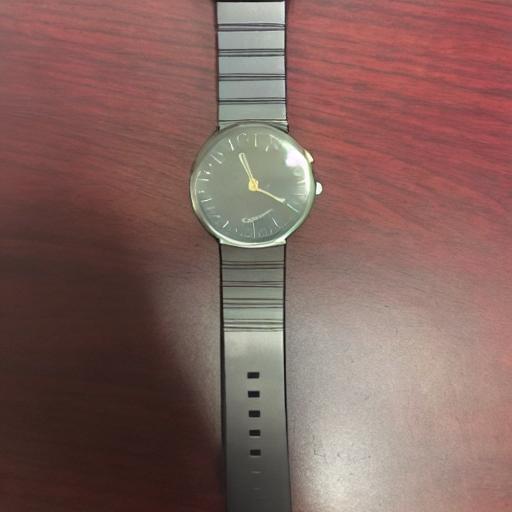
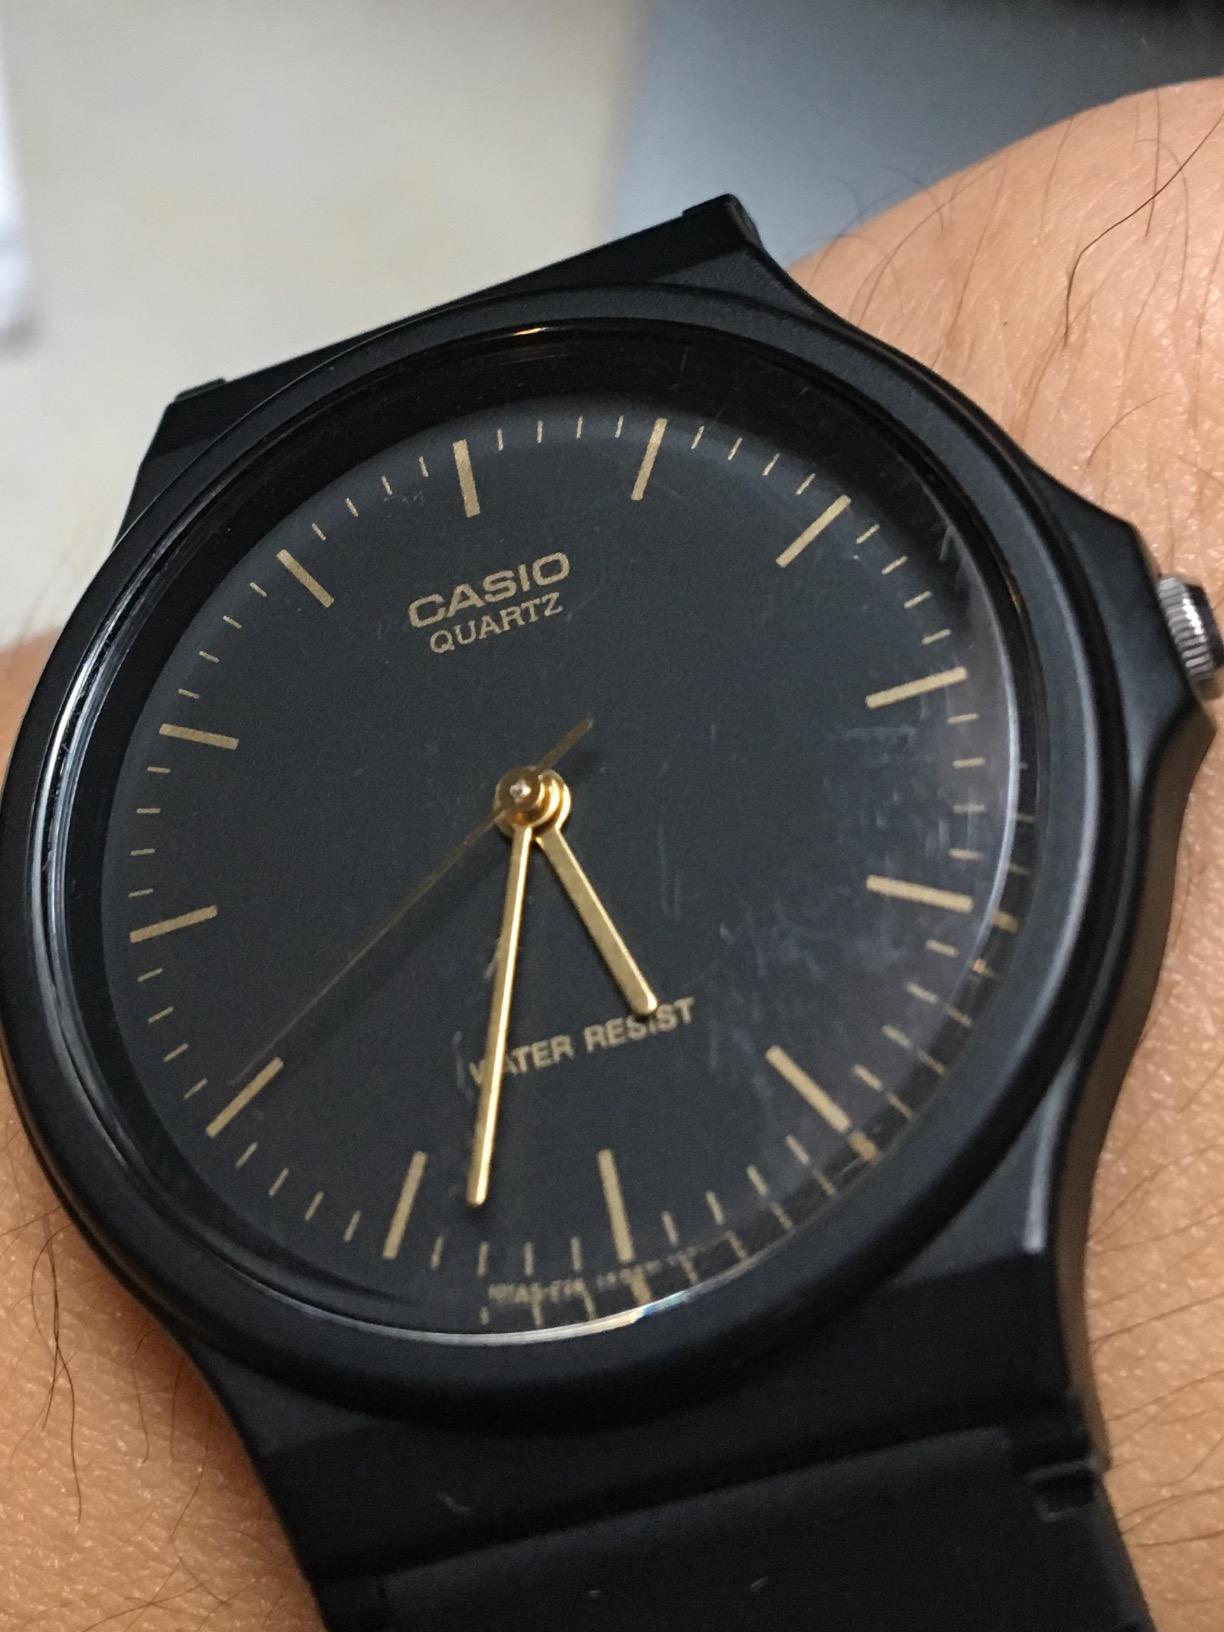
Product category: accessories_watch
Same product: no